Mitsuoka Galue

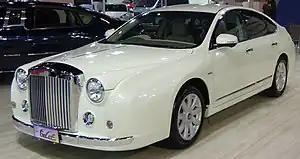

The Galue-II was based on the Nissan Cedric Y34 and Gloria Y34 hardtops. (The Cedric and Gloria were very similar in styling and mechanicals). Once again, the front and rear styling was modified, and the interior fittings upgraded. The Galue-II's styling was more extrovert than that of the Galue-I, including spoked alloy wheels instead of the disc wheels or wire wheels found on the Galue-I; this may well have been necessary to harmonise with the styling of the Cedric hardtop. The mechanicals were taken from the Cedric; 2.5-litre and 3-litre V6 VQ-series petrol engines were offered. Production ran from 1999 to 2005, when the Cedric and Gloria were replaced by the Fuga; Mitsuoka then replaced the Galue-II with the Galue-III.